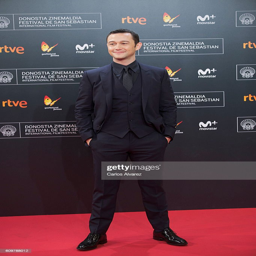
actor attends the red carpet of premiere during festival .